2017 Arkema plant explosion

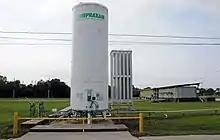
A liquid nitrogen tank intended to provide backup refrigeration

Additionally, refrigerated trailers were used by Arkema as a final emergency backup and when warehouse refrigeration systems need to be shut down for maintenance work. When filled with a full tank of fuel, the trailers could keep the organic peroxides at a safe temperature for more than one week.